Mikoyan-Gurevich MiG-17

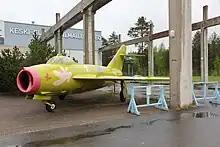
MiG-17 at the Aviation Museum of Central Finland in Jyväskylä. The paintscheme is from 2006 and is based on the idea of Luonetjärvi primary school student Anni Lundahl.

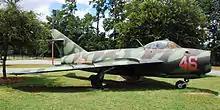
A North Vietnamese MiG-17 on display at the Mighty Eighth Air Force Museum.

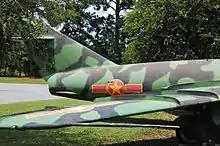
Tail section showing insignia; camouflaged MiG-17s were often referred to as "snakes" by VPAF pilots.

In the midst of testing, pilot Ivan Ivashchenko was killed when his aircraft developed flutter, which tore off his horizontal tail, causing a spin and crash on 17 March 1950. Lack of wing stiffness also resulted in aileron reversal which was discovered and fixed. Construction and tests of additional prototypes "SI-2" and experimental series aircraft "SI-02" and "SI-01" in 1951, were generally successful. On 1 September 1951, the aircraft was accepted for production, and formally given its own MiG-17 designation after so many changes from the original MiG-15. It was estimated that with the same engine as the MiG-15's, the MiG-17's maximum speed is higher by 40–50 km/h, and the fighter has greater maneuverability at high altitude.